Iberia (airline)

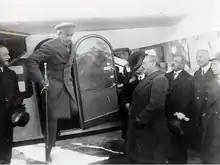
King Alfonso XIII of Spain disembarks from the Rohrbach Ro VIII Roland used for the inaugural flight of Iberia from Madrid to Barcelona in 1927.

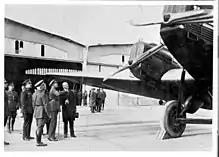
King Alfonso XIII inspects one of the airline's Junkers G 24s.

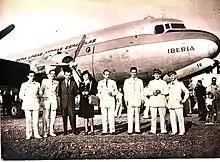
Crew of the inaugural Iberia service to Buenos Aires in 1946 with the Douglas DC-4 used for the flight.

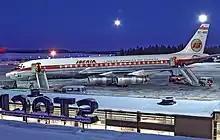
Iberia Douglas DC-8-52 at Stockholm in 1969.

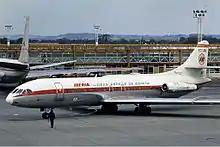
Iberia Sud Aviation Caravelle at London – Gatwick in 1973.

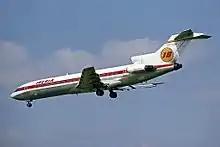
Boeing 727–200 on approach to land at London – Heathrow in 1978.

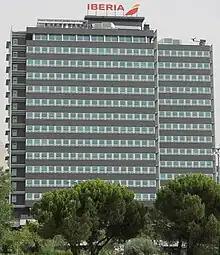
Head office

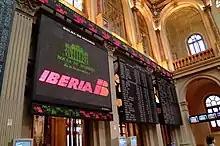
Announcement of the listing of Iberia in the Madrid Stock Exchange, 2001

Iberia, Compañía Aérea de Transportes, was incorporated on 28 June 1927 with a capital investment of 1.1 million pesetas by financier Horacio Echevarrieta and Deutsche Luft Hansa. Flight operations commenced on 14 December 1927. The Spanish government contracted the company to provide postal transport between Madrid and Barcelona. During Miguel Primo de Rivera's dictatorship, Spanish aviation companies were amalgamated and became state-controlled as a general interest public utility, starting early 1928. Consequently, Iberia was merged into CLASSA (Compañía de Líneas Aéreas Subvencionadas "S.A."), ceasing independent operations on 29 May 1929. Although the airline had neither a fleet nor commercial operations under its brand, the name 'Iberia' remained registered.